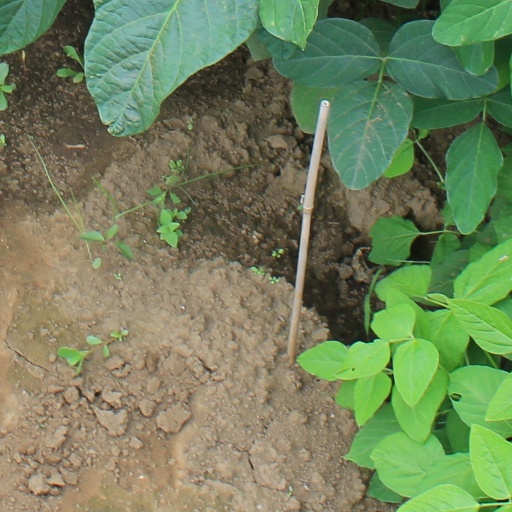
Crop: soybean